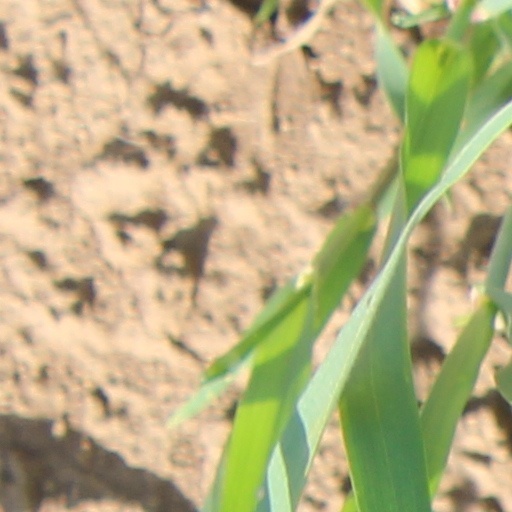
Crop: wheat